Malawi

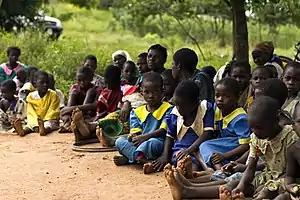
Children attending a farmer meeting in Nalifu village, Mulanje

As of 2009, Malawi exports an estimated US$945 million in goods per year. Tobacco's world prices declined, and the international community increases pressure to limit tobacco production. Malawi's dependence on tobacco is growing, with the product jumping from 53% to 70% of export revenues between 2007 and 2008. The country also relies heavily on tea, tobacco, sugar, and coffee making up more than 90% of Malawi's export revenue. Due to a rise in costs and a decline in sales prices, Malawi is encouraging farmers away from tobacco towards more profitable crops, including spices such as paprika. The move away from tobacco is further fueled by likely World Health Organisation moves against the particular type of tobacco that Malawi produces, burley leaf. It is seen to be more harmful to human health than other tobacco products. India hemp is another possible alternative, but arguments have been made that it will bring more crime to the country through its resemblance to varieties of cannabis used as a recreational drug and the difficulty in distinguishing between the two types. The cultivation of Malawian cannabis, known as Malawi Gold, as a drug has increased significantly. Malawi is known for growing "the best and finest" cannabis in the world for recreational drug use, according to a recent World Bank report, and cultivation and sales of the crop may contribute to corruption within the police force.